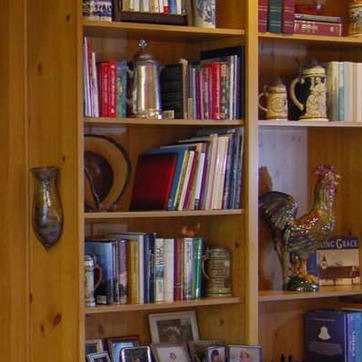
Material: paper